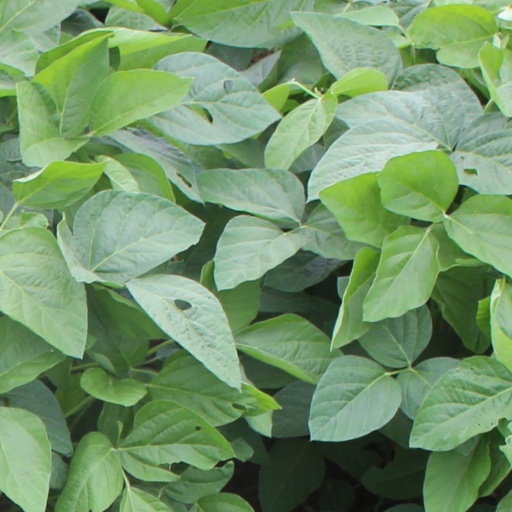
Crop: soybean